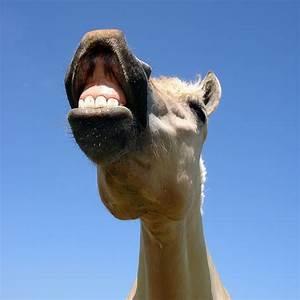
horse